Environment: real
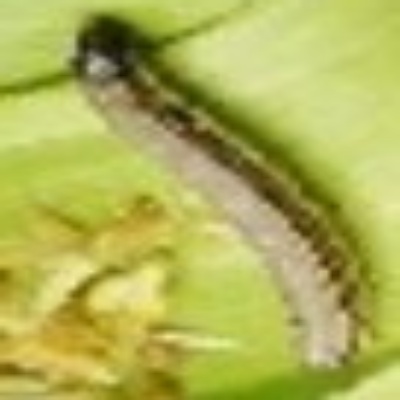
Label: fall_armyworm